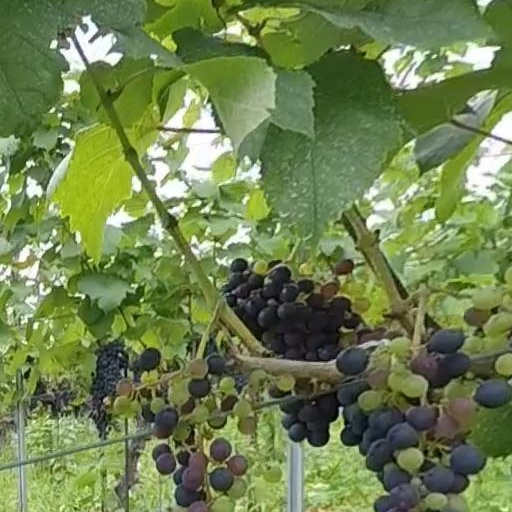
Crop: grape